Doi Toshitada

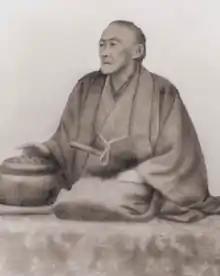

was the 7th Doi "daimyō" of Ōno Domain in Echizen Province, Honshū, Japan (modern-day Fukui Prefecture). Before the Meiji Restoration, his courtesy title was "Noto-no-kami", and his Court rank was Junior Fifth Rank, Lower Grade.